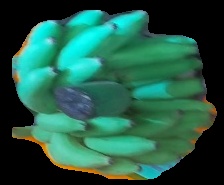
Variety: elakki-bale
Grade: grade2